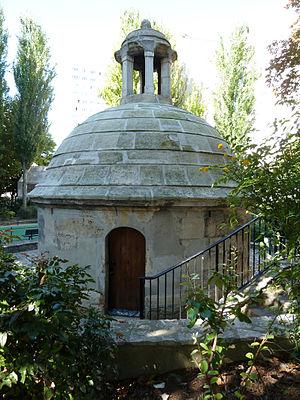
Regard de la Lanterne, dans le jardin du Regard-de-la-Lanterne, Paris 19e arrondissement. Italiano: Il Regard de la Lanterne, struttura che permette l'accesso ad un acquedotto, si trova nel 19 ° arrondissement di Parigi.